Ikuno, Hyōgo

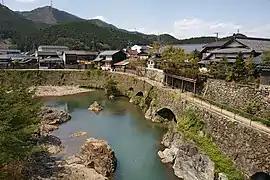
Kuchiganaya area

As of 2003, the town had an estimated population of 4,872 and a density of 43.50 persons per km. The total area was 112.01 km.